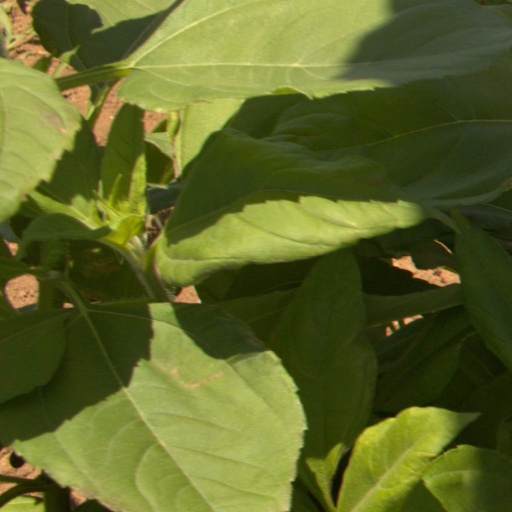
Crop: Jerusalem artichoke